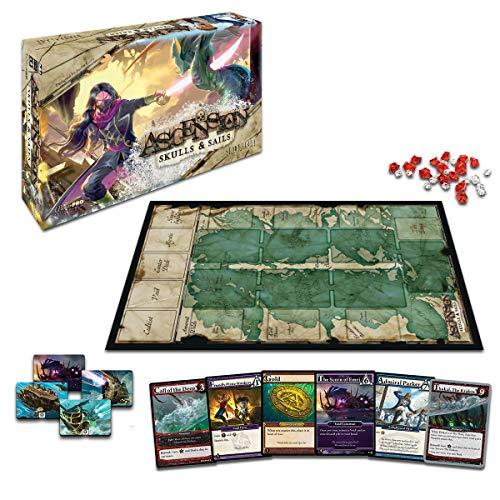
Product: Ascension: Skulls & Sails
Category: Toys & Games | Games & Accessories | Board Games
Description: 15th standalone expansion set of the award-winning Ascension deckbuilding strategy board Game.
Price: $32.08
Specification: ProductDimensions:13.5x8.4x3.2inches|ItemWeight:2.65pounds|ShippingWeight:2.65pounds(Viewshippingratesandpolicies)|ASIN:B07MC95FCJ|Itemmodelnumber:B07MC95FCJ|Manufacturerrecommendedage:14yearsandup